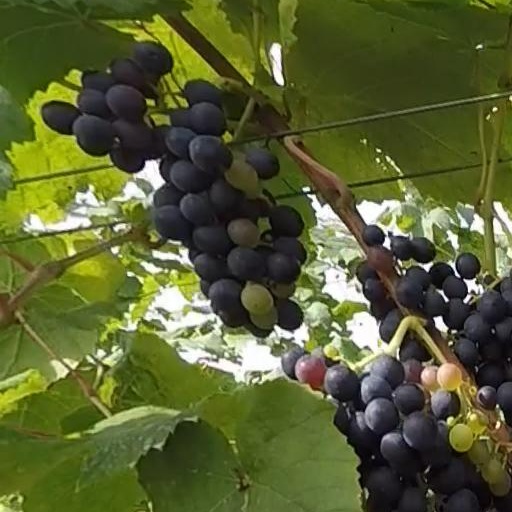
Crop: grape